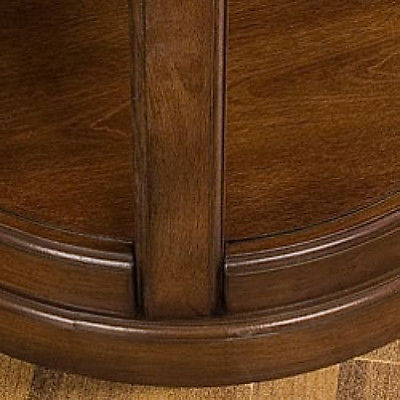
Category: table